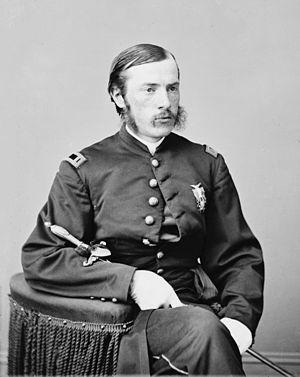
Charles Augustus Leale était chirurgien dans l'armée de l'Union lors de la Guerre de Sécession. Il est essentiellement connu par les soins qu'il prodigua à Abraham Lincoln peu après que John Wilkes Booth ait tiré sur lui, le 14 avril 1865.